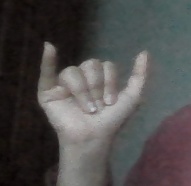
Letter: ya